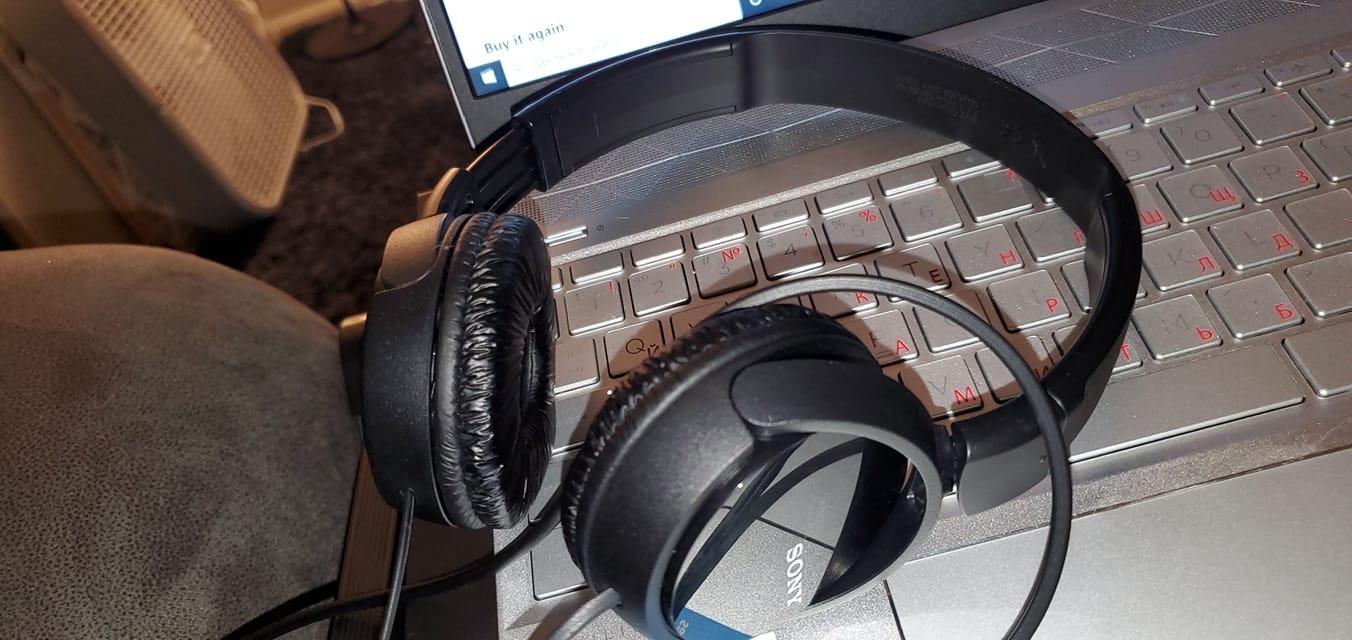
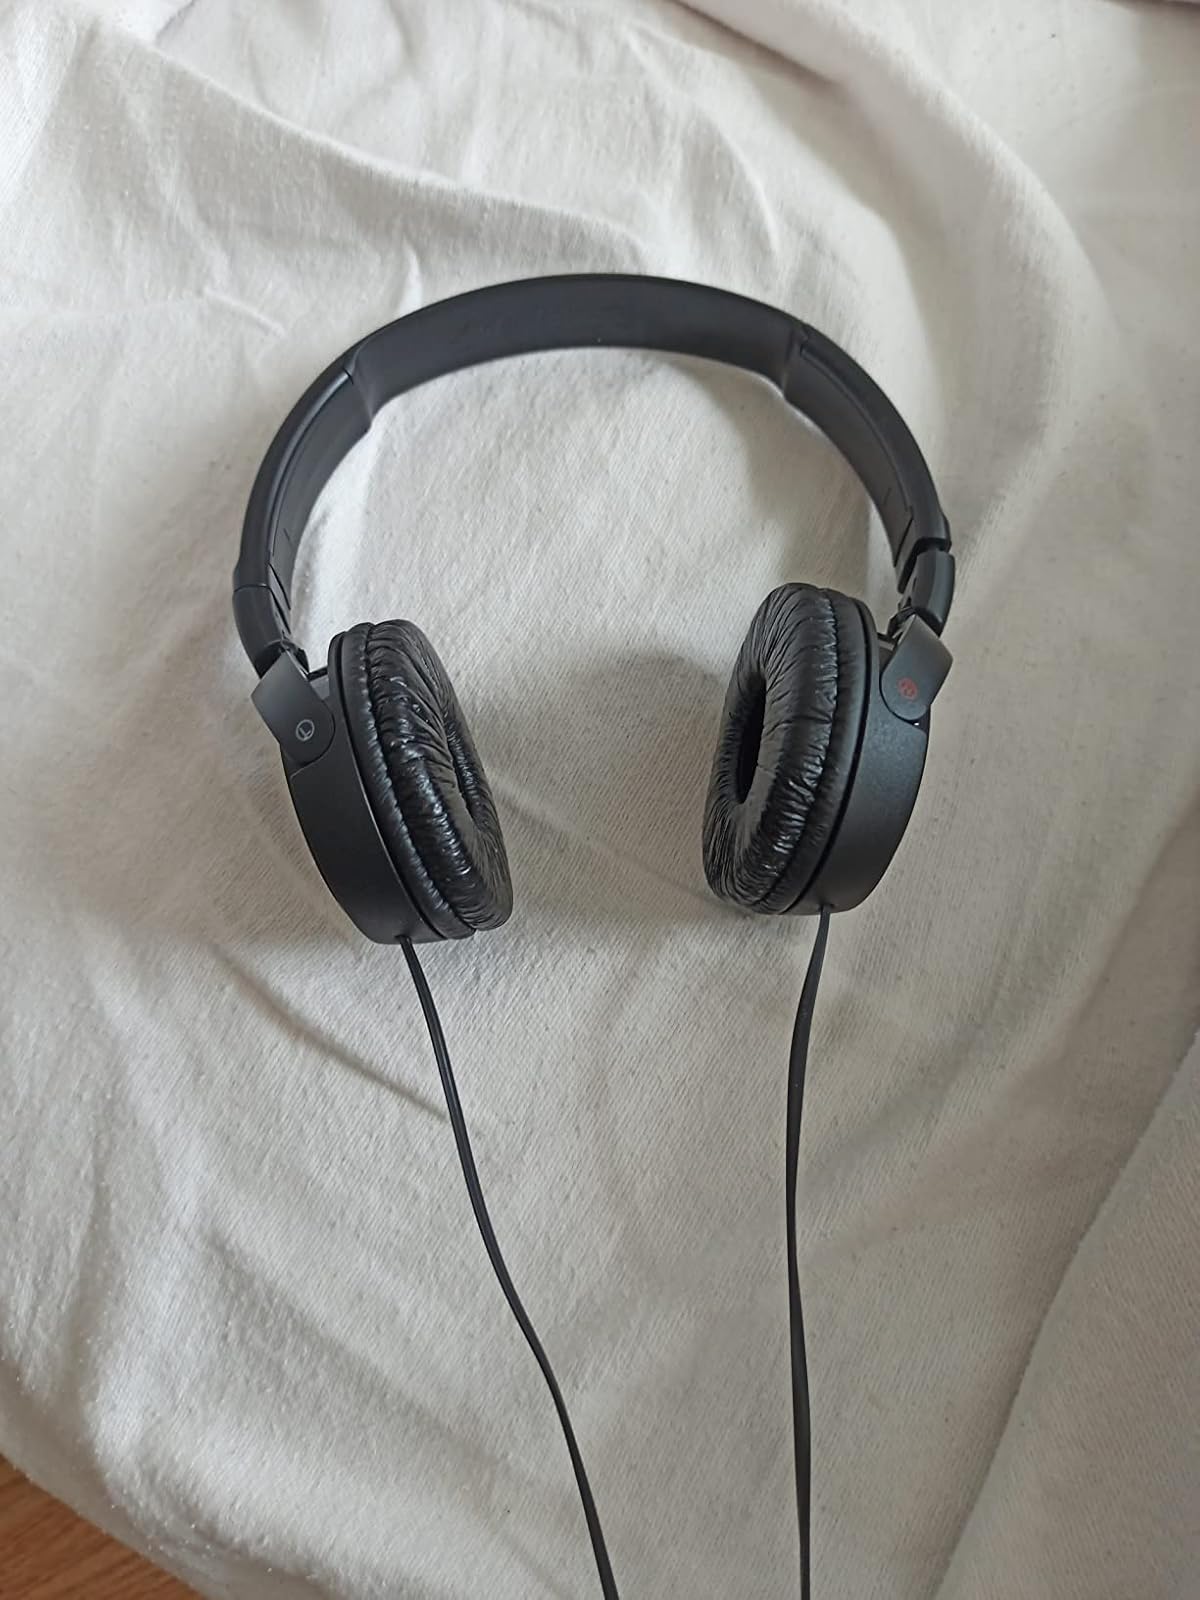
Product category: headphones
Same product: yes